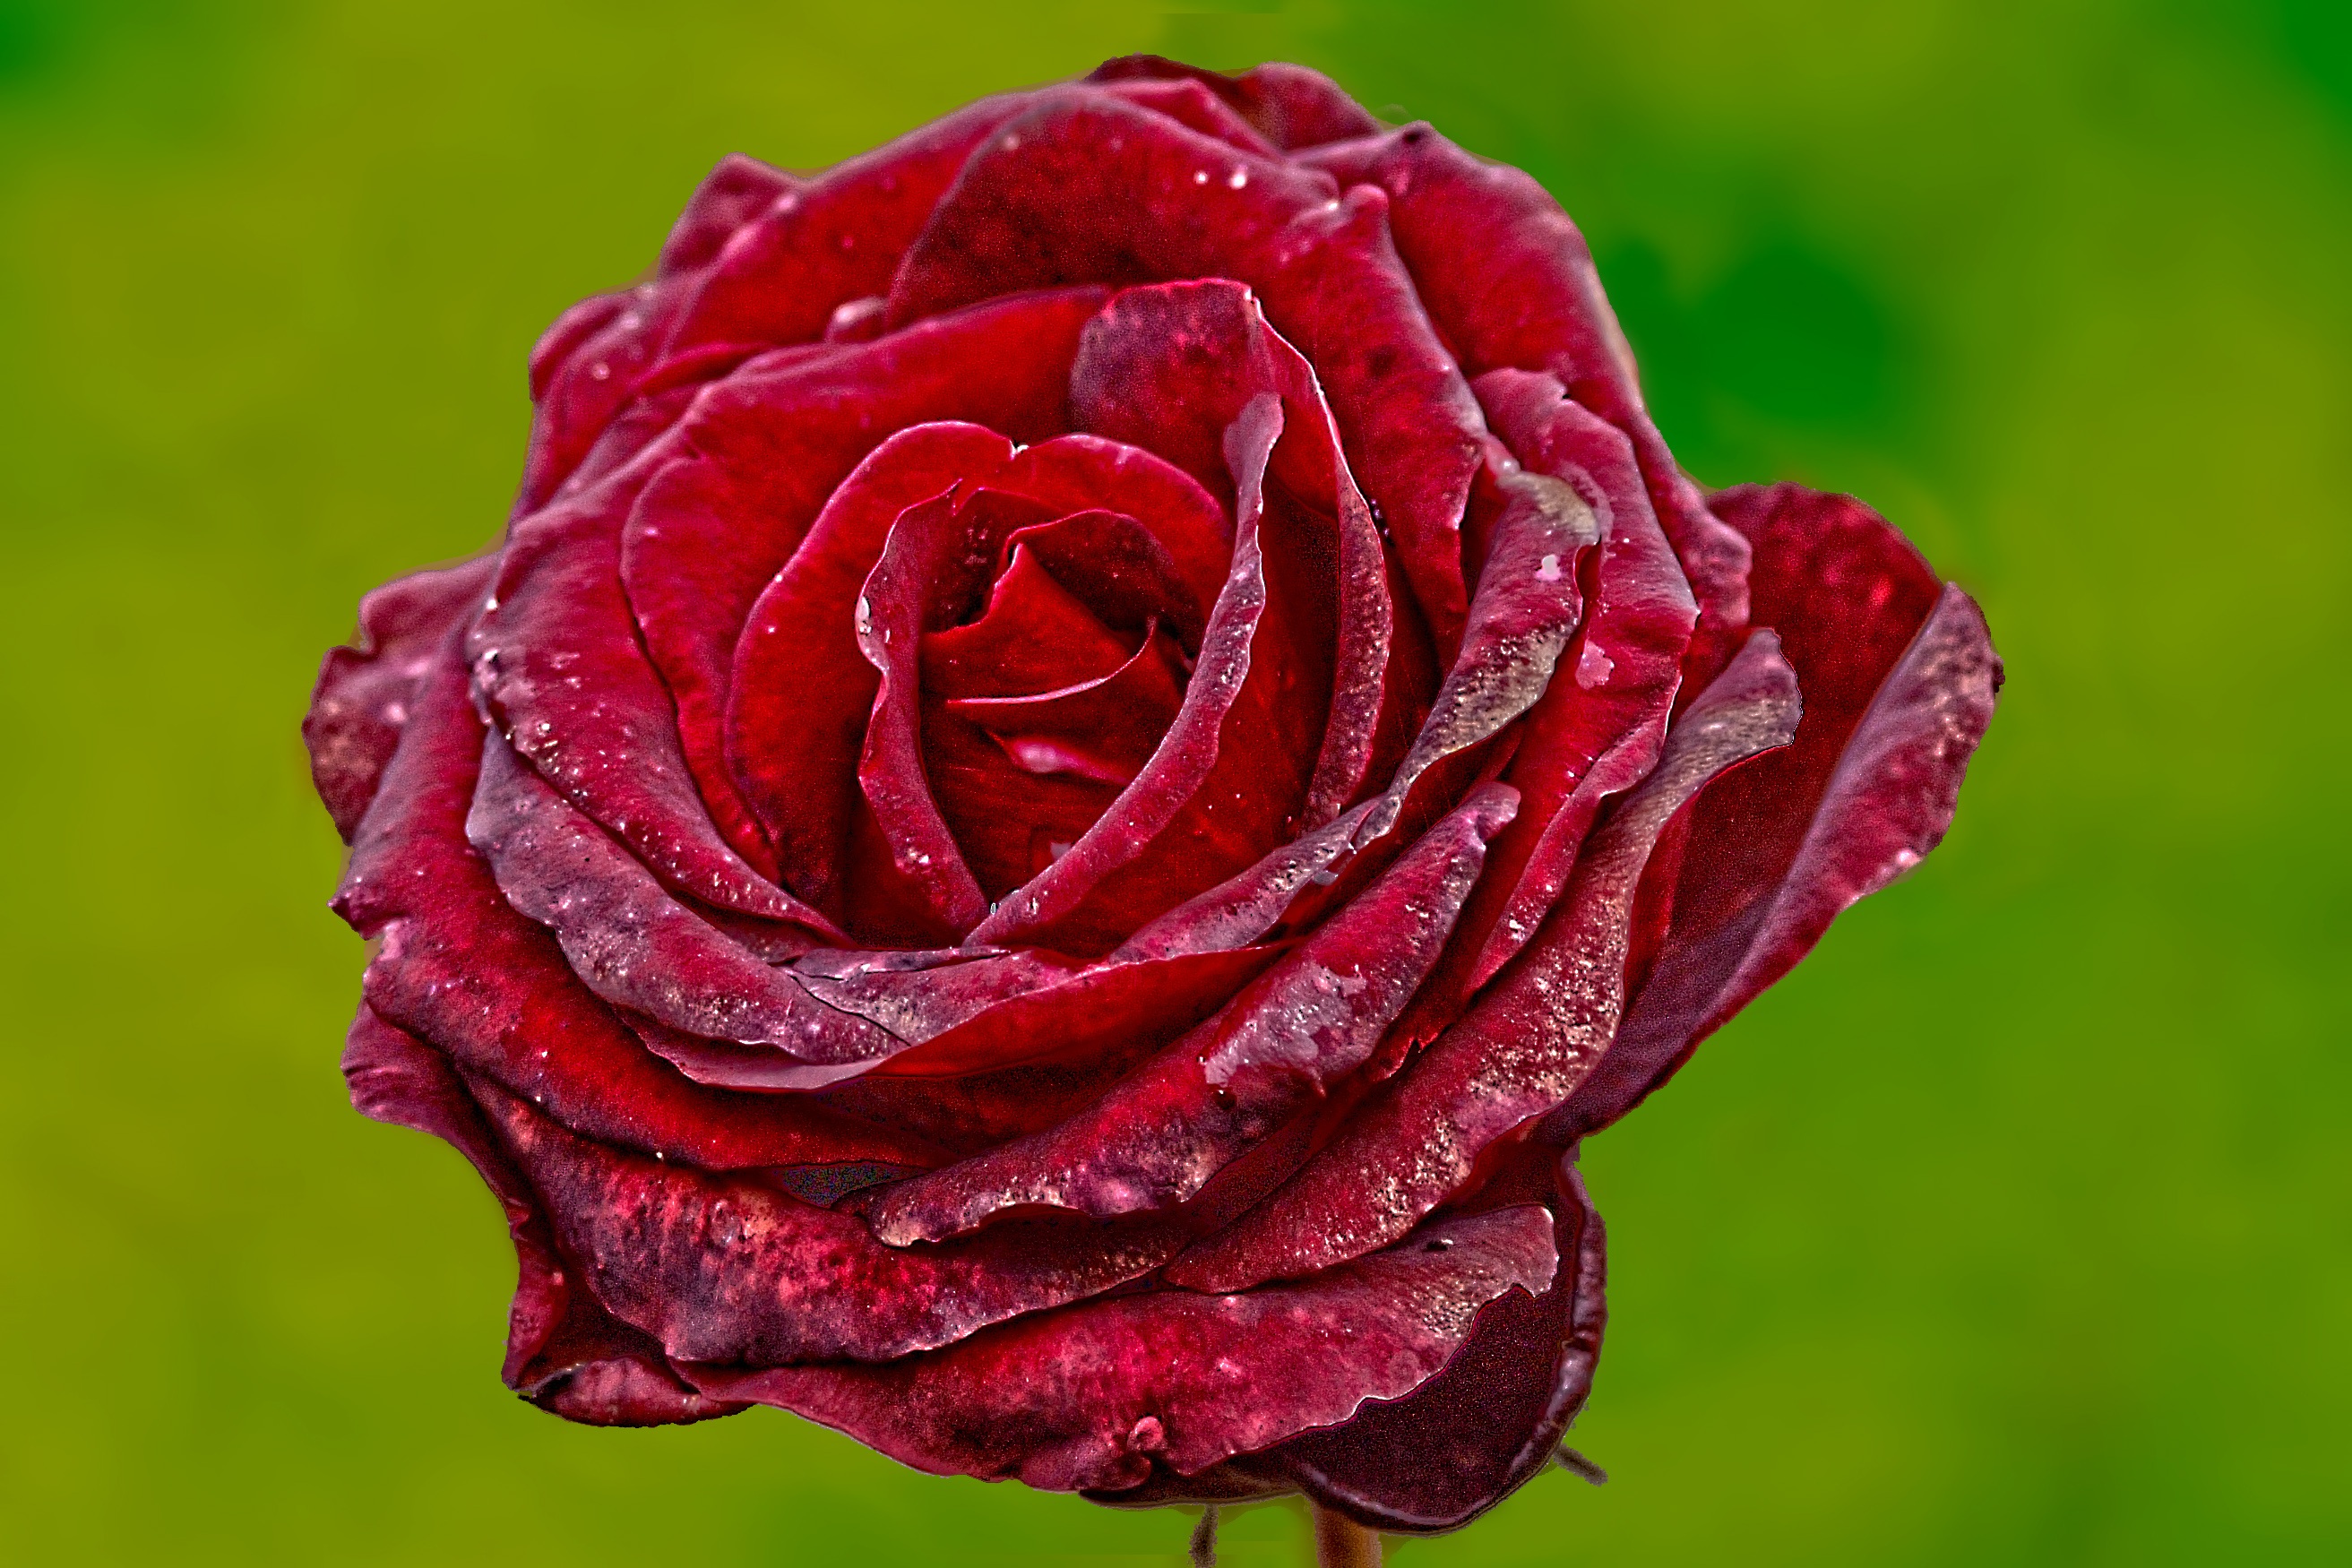
plant, flower, petal, rose, red, flora, close up, floribunda, macro photography, flowering plant, garden roses, rose family, hd wallpaper, plant stem, land plant, rosa centifolia, rose order